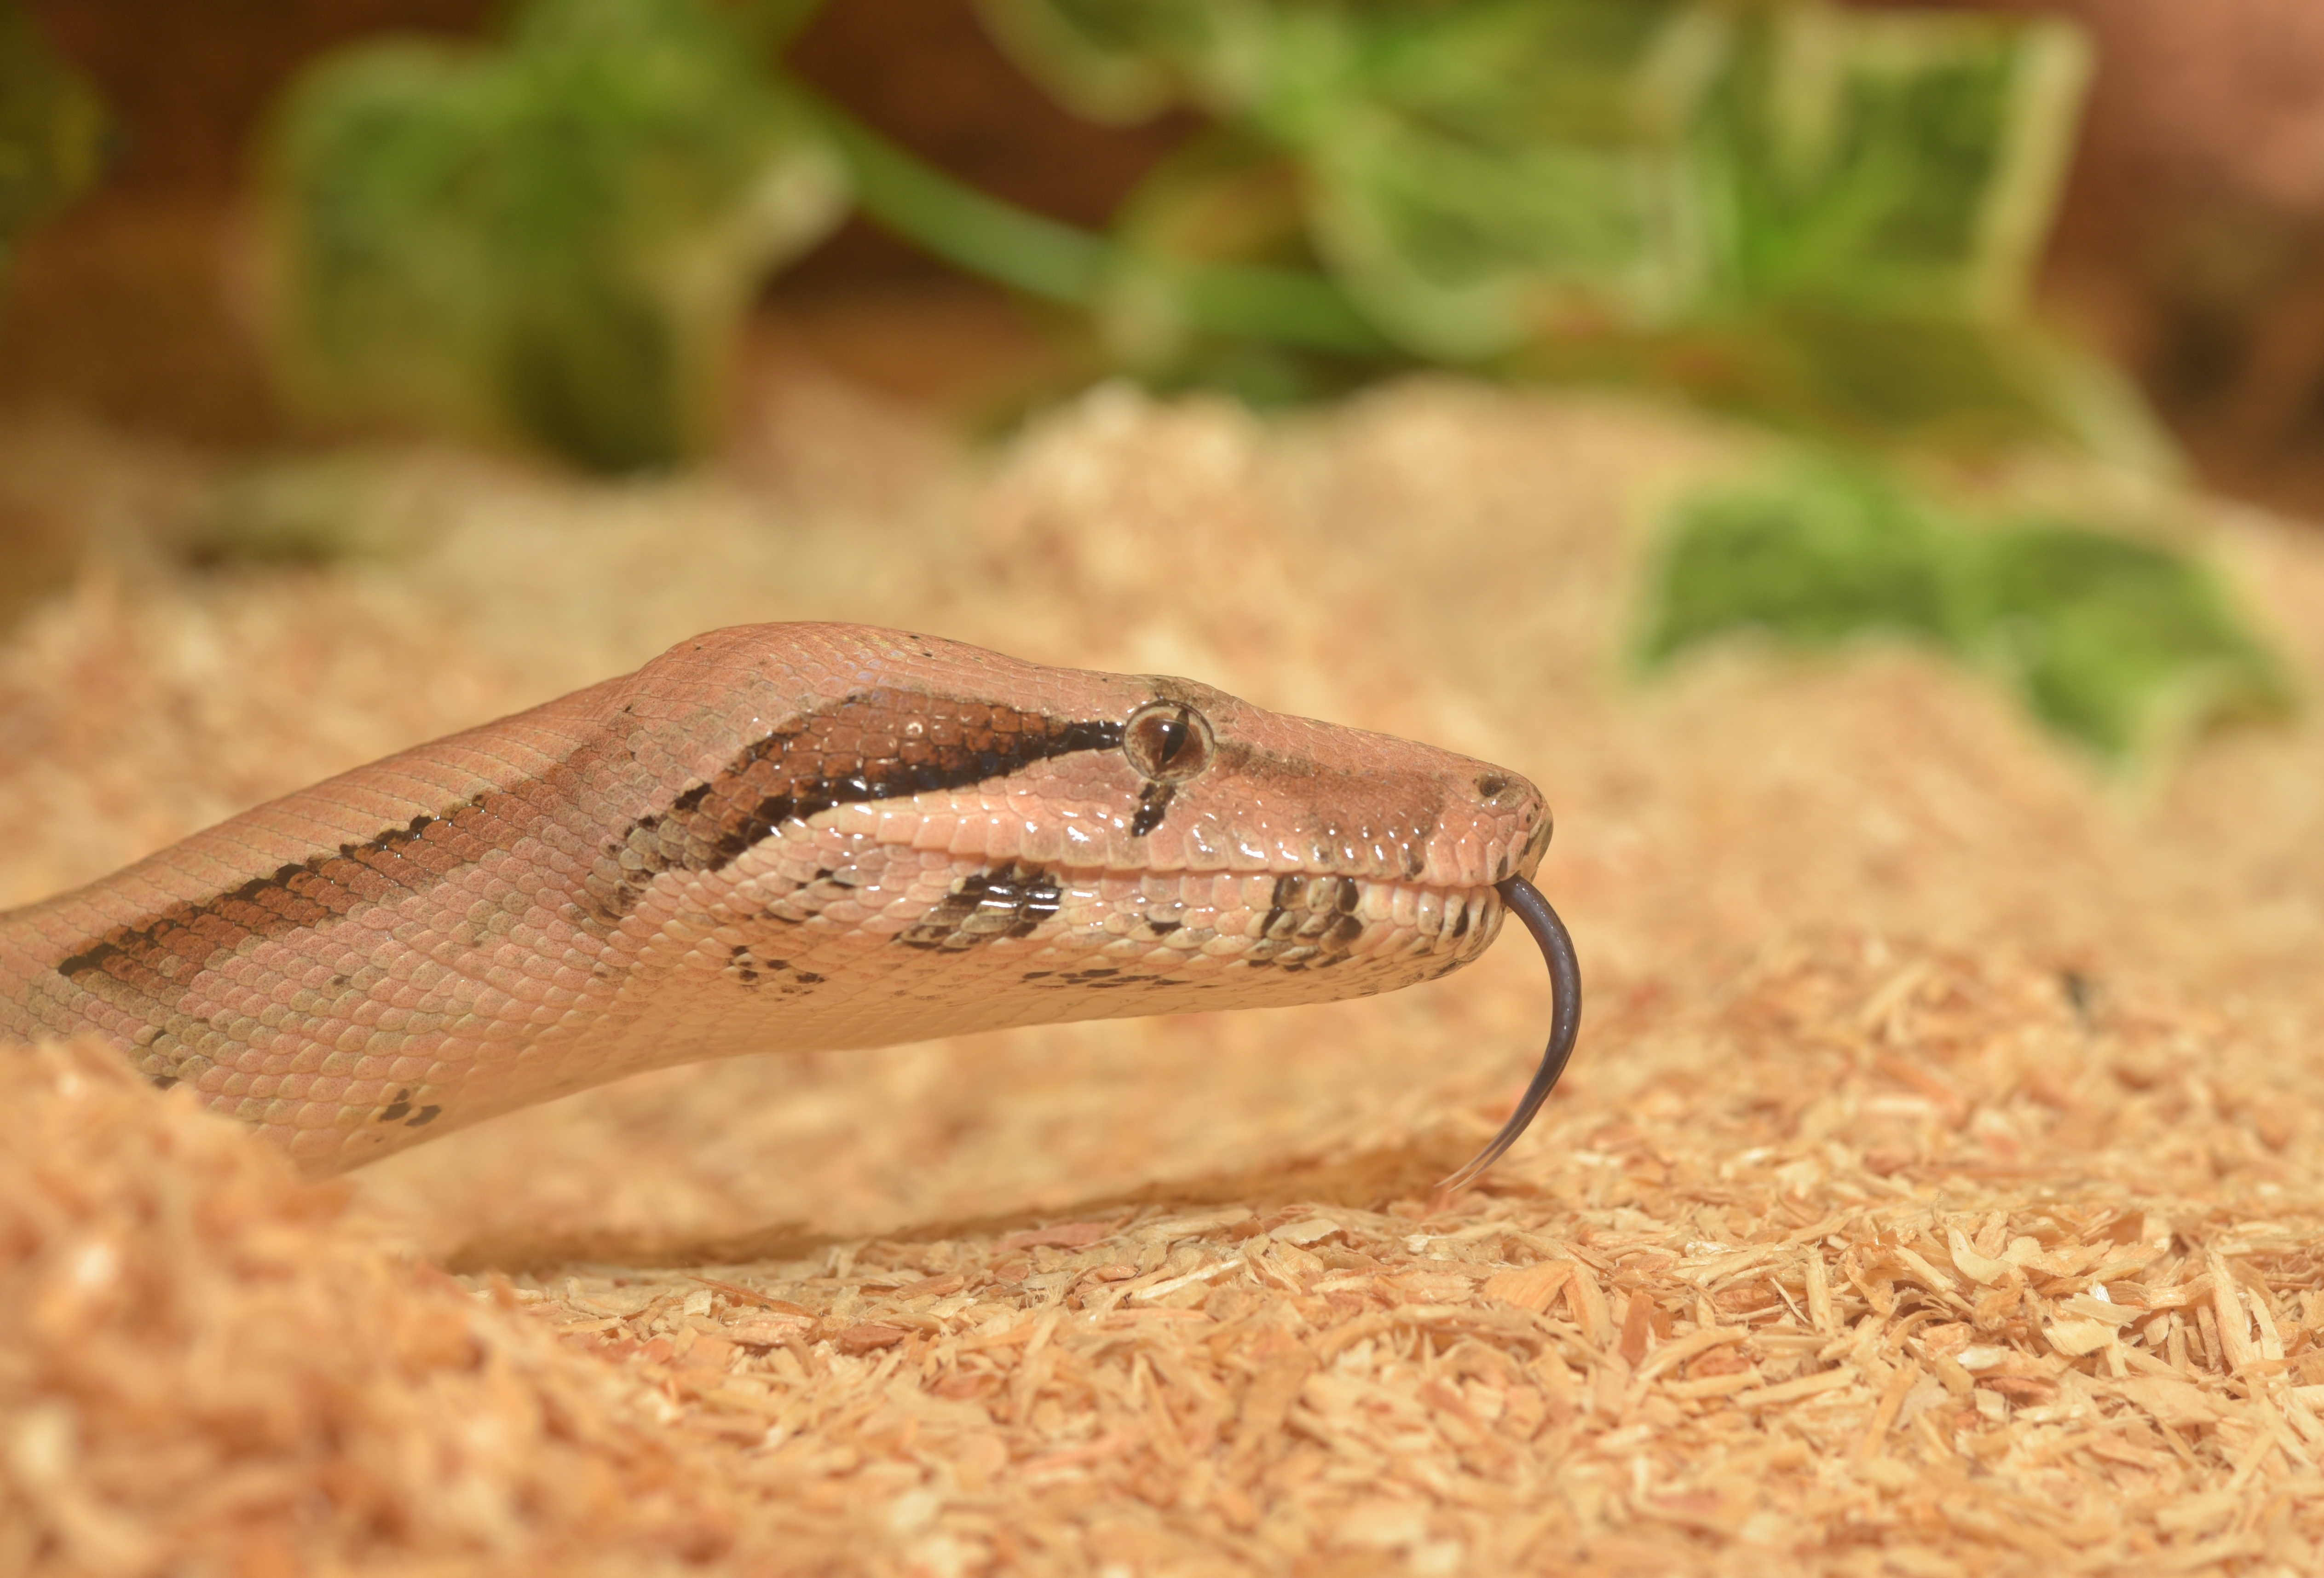
hand, animal, reptile, scale, yellow, close, security, fauna, lizard, head, lurking, snake, vertebrate, creature, tongue, terrarium, constrictor, macro photography, non toxic, boa, mouse hunter, emperor snake, red tailed boa, boa constrictor, boa imperator, grass family, scaled reptile, boas